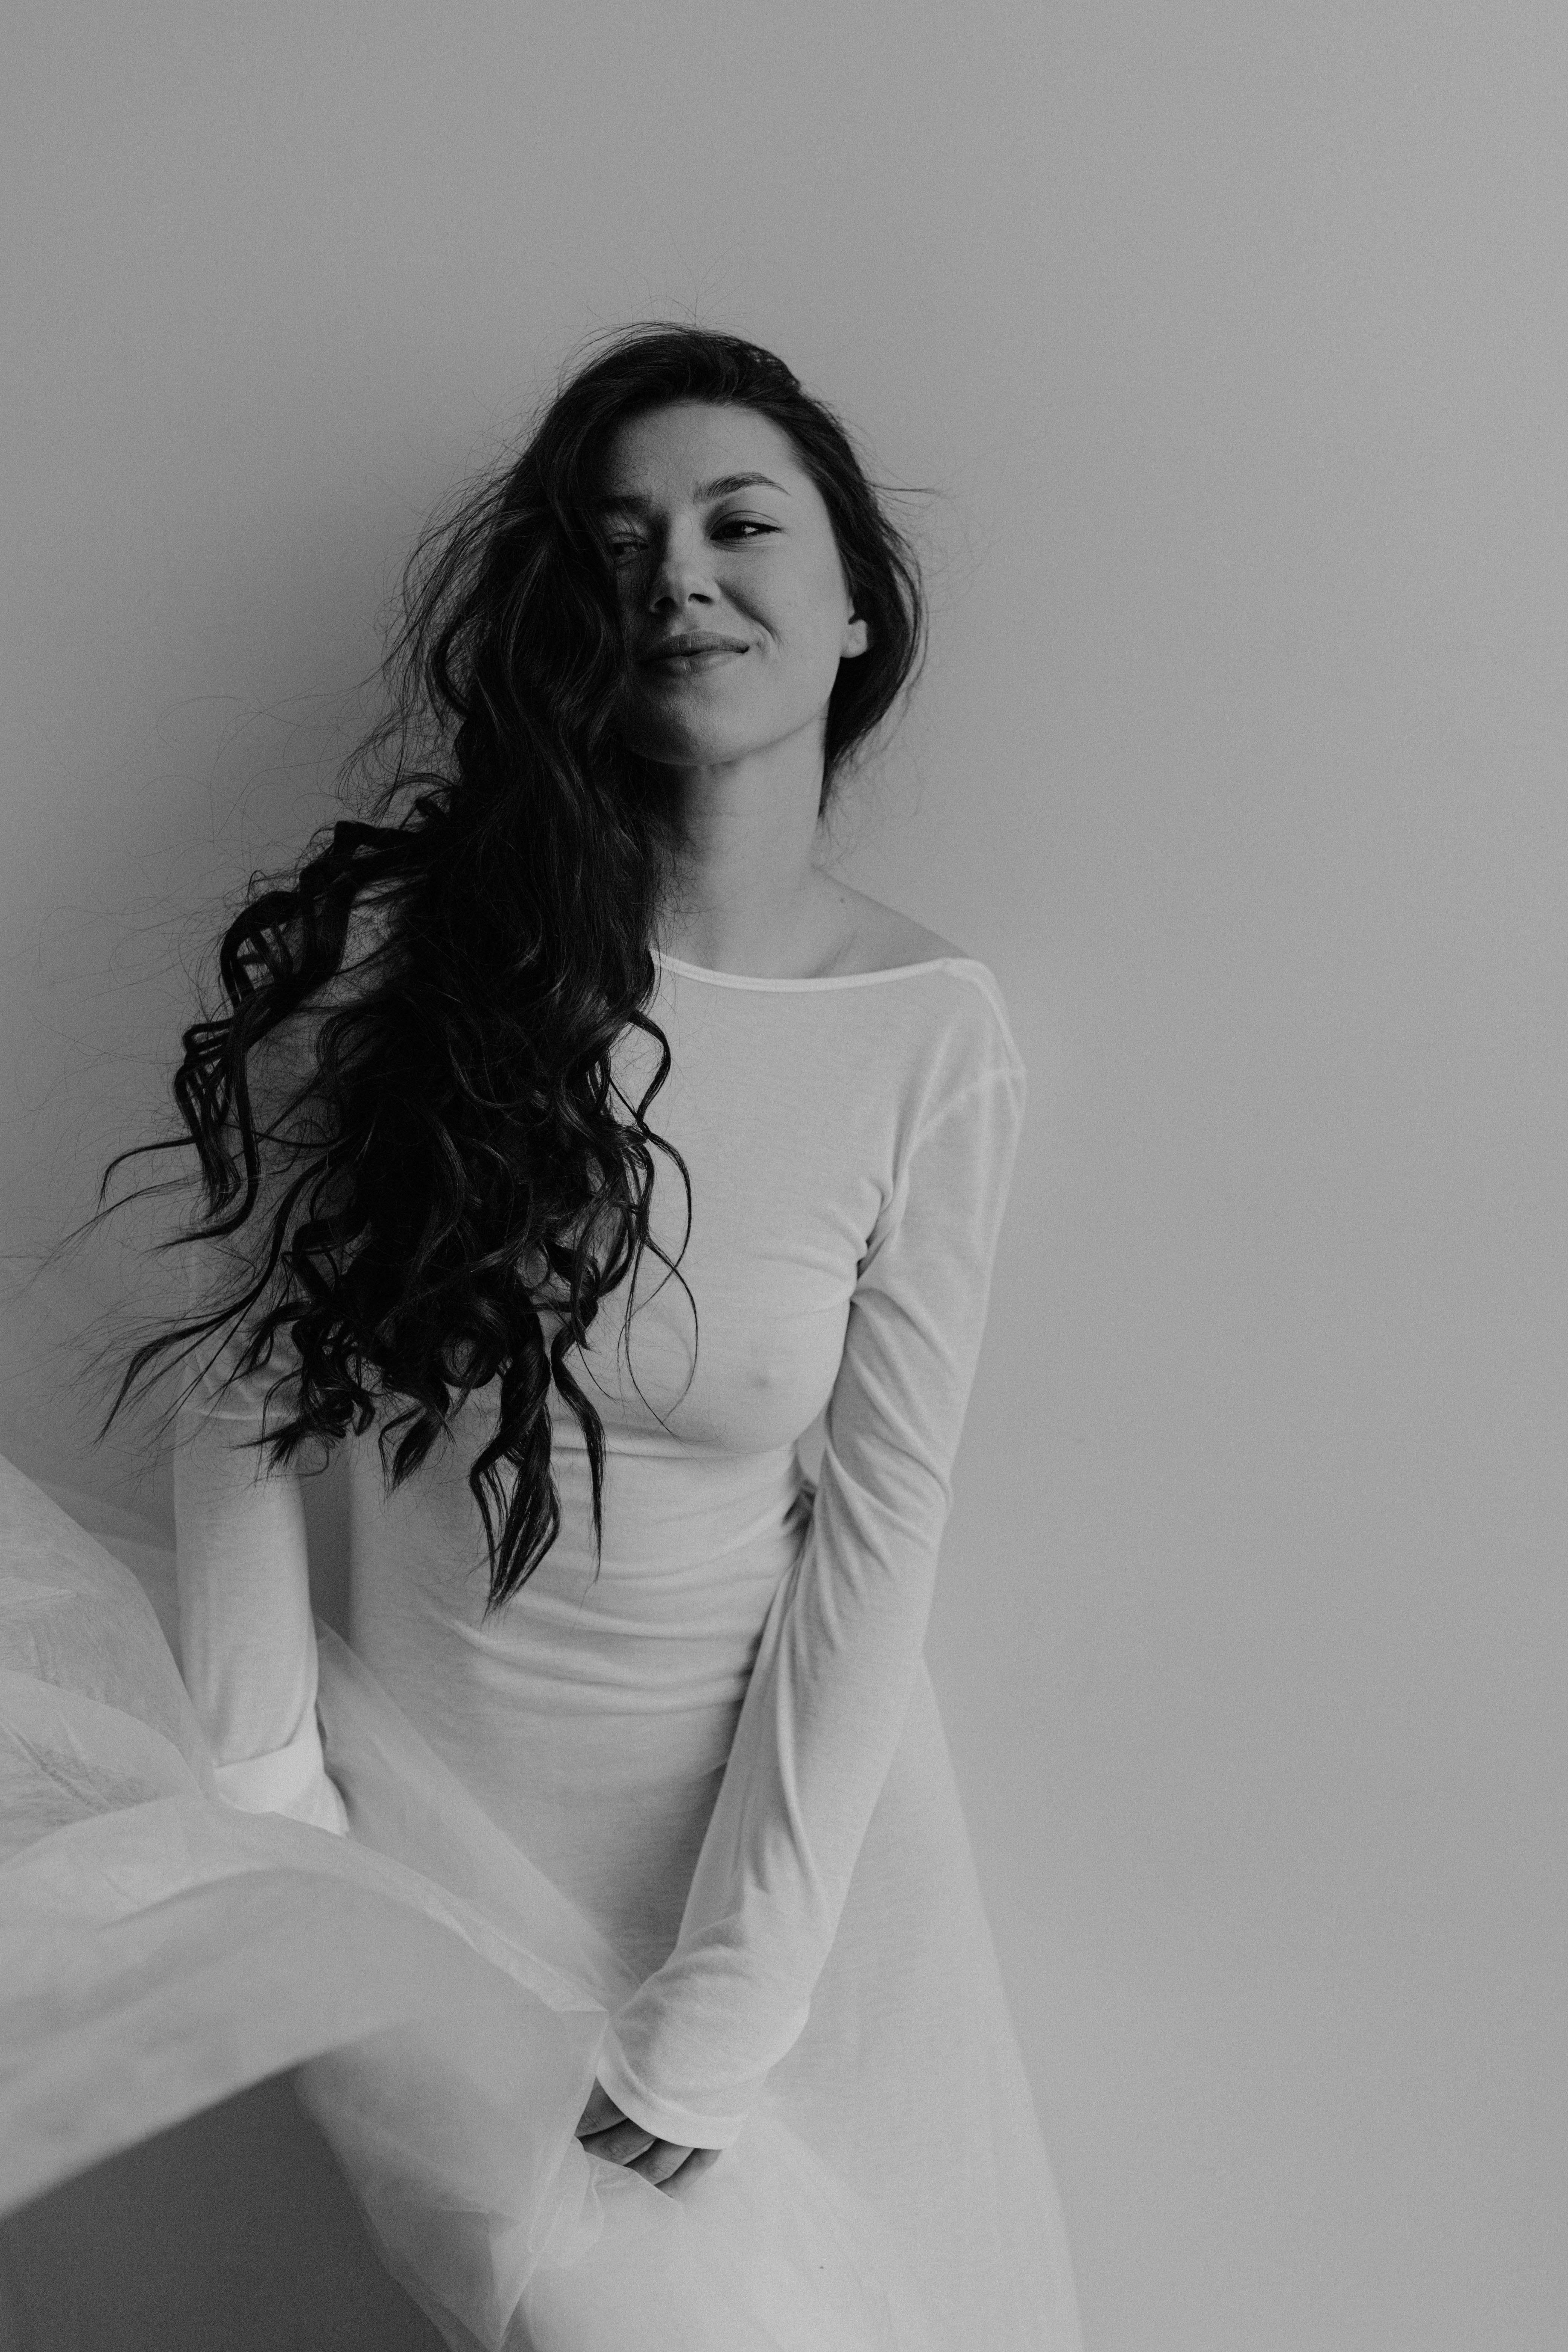
woman, sleeve, shoulder, white, beauty, fashion, standing, black, monochrome photography, waist, long hair, grey, fashion design, black and white, photo shoot, One piece garment, monochrome, model, art model, fashion model, portrait photography, gown, day dress, haute couture